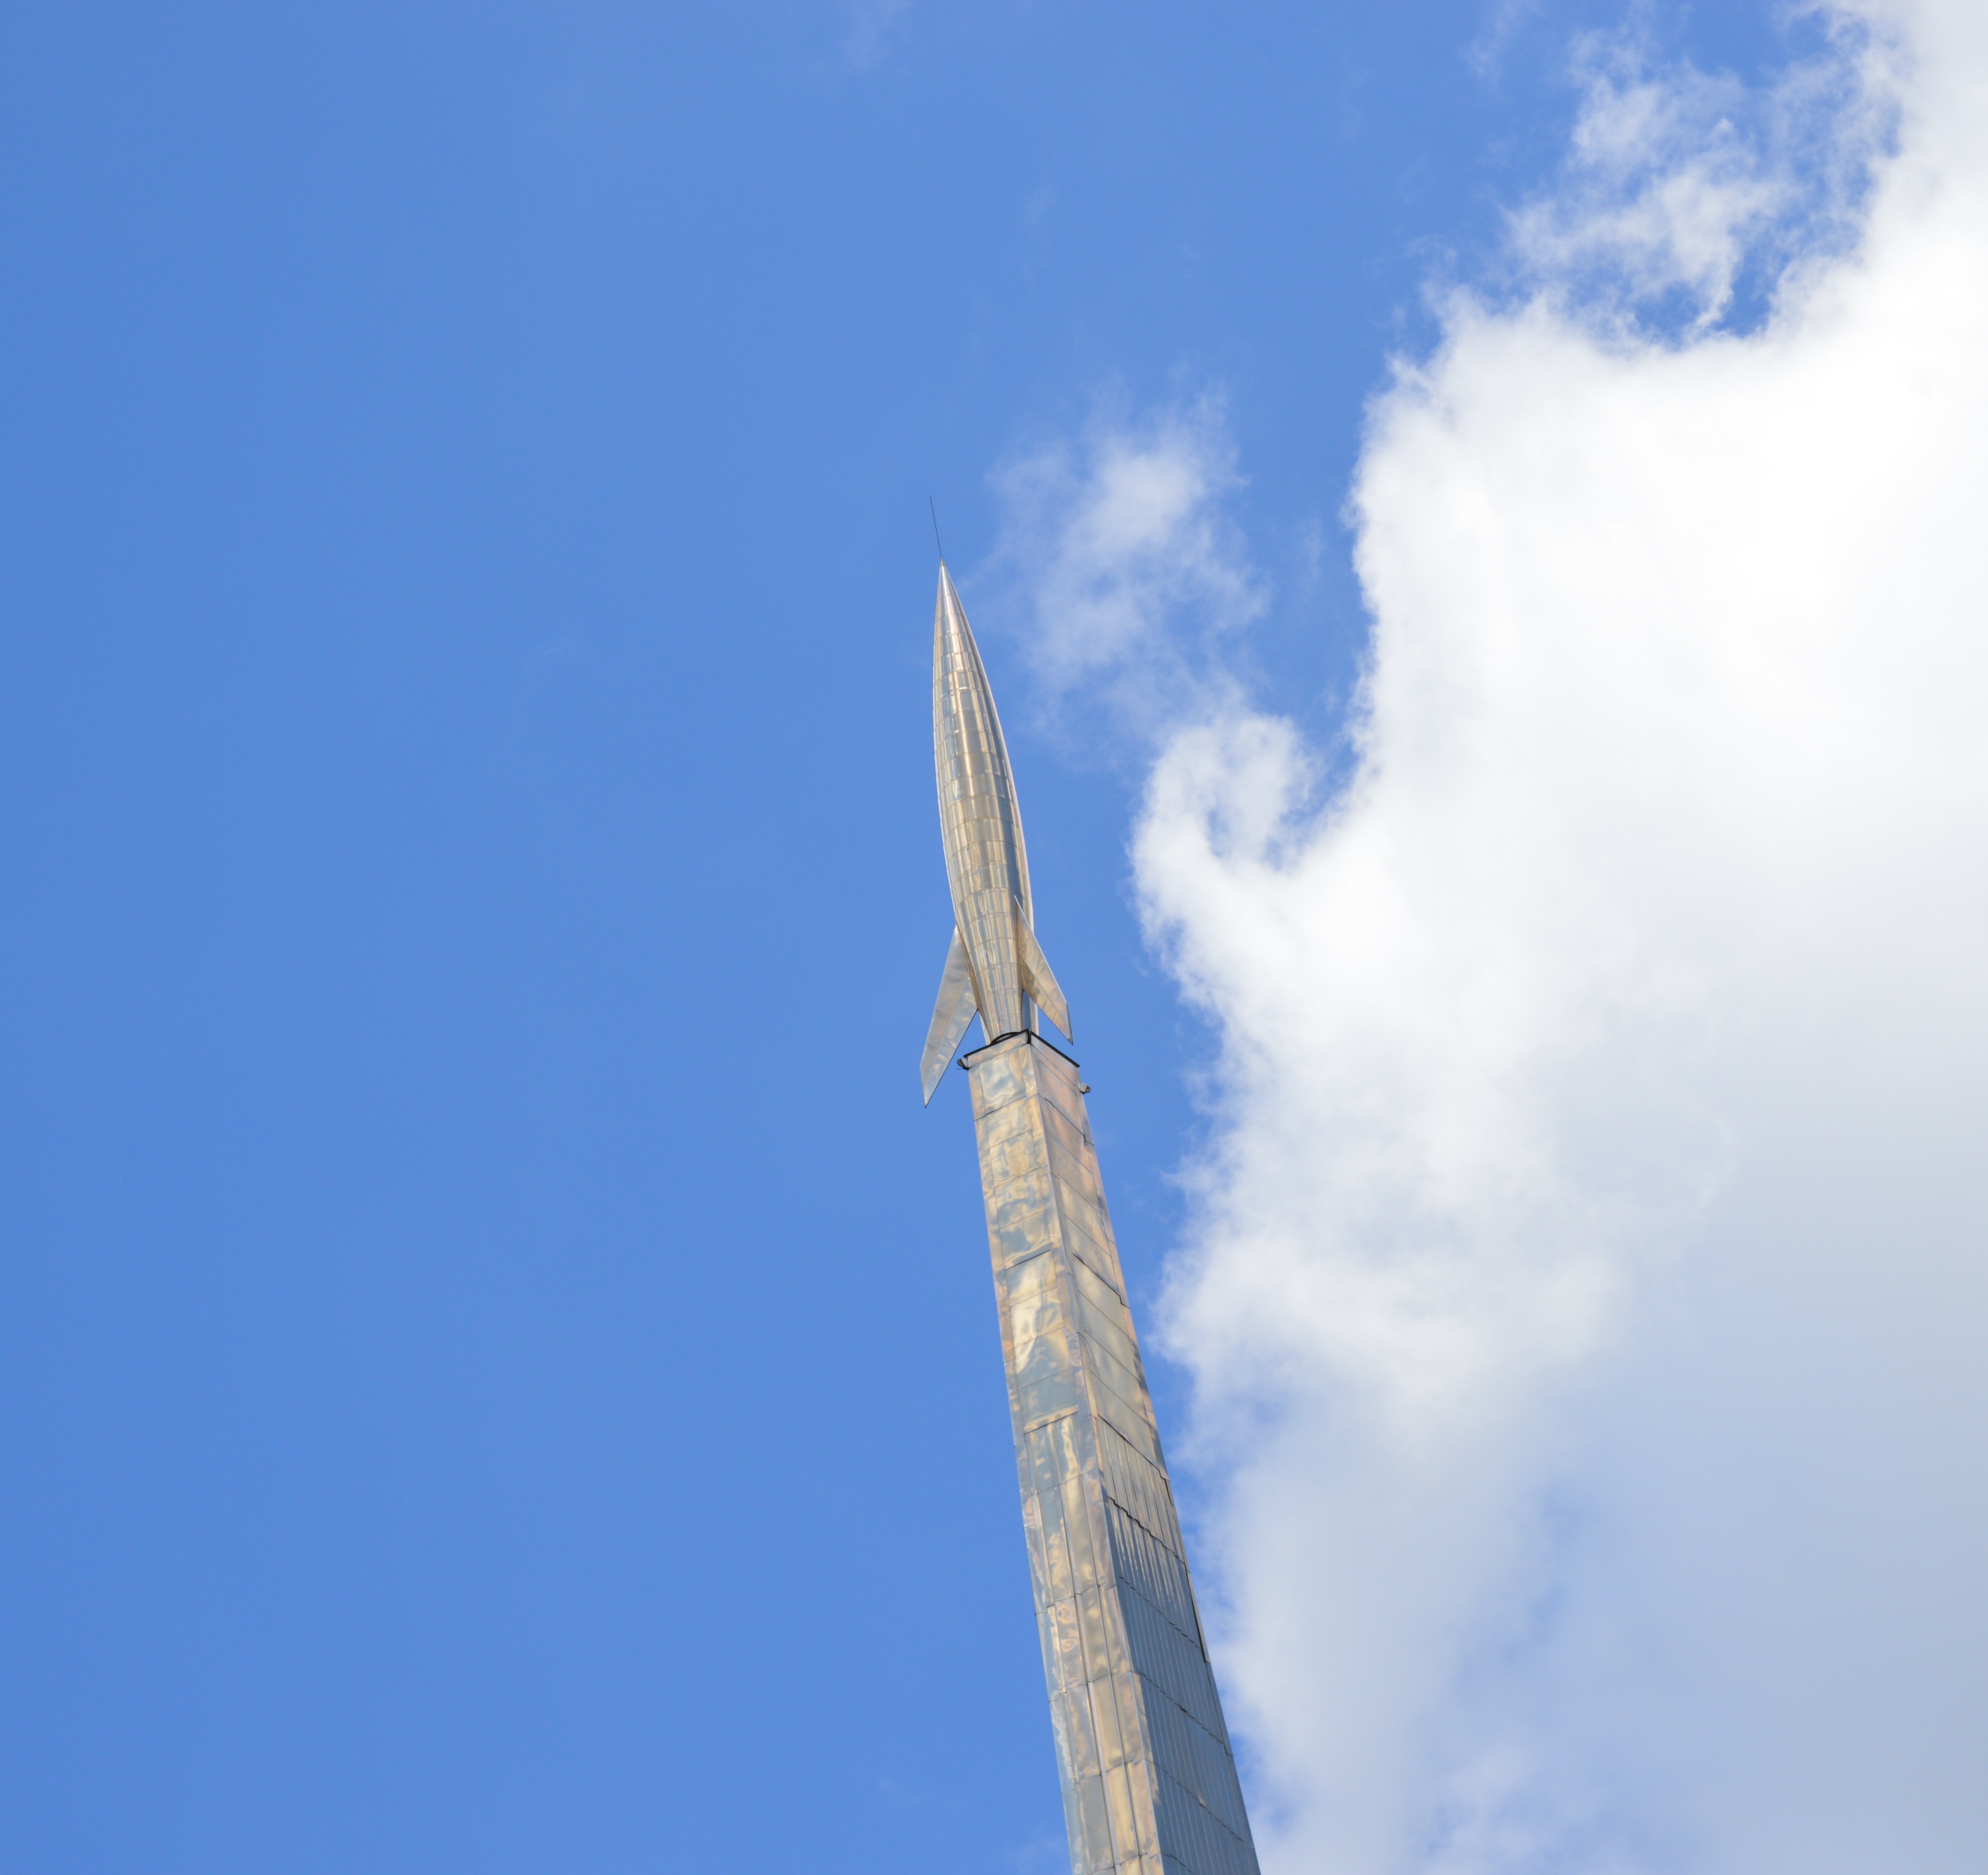
wing, cloud, sky, cosmos, wind, monument, museum, mast, flight, blue, rocket, blue sky, launch, clouds, clear sky, spire, day, moscow, enea, astronautics, rocket science, conquerors of space monument, star alley, space museum, atmosphere of earth